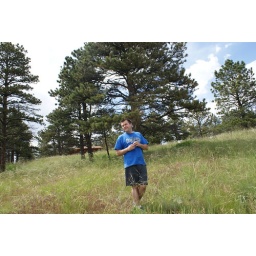
brad is standing and or playing in the grass (11)